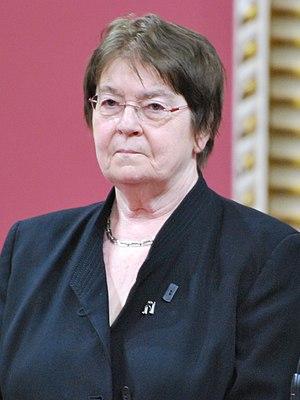
Cérémonie de remise de l'ordre national du Québec 2013. Nicole Brossard